Answer in natural language. Which point is closer to the camera taking this photo, point B  or point C? Choose between the following options: B or C
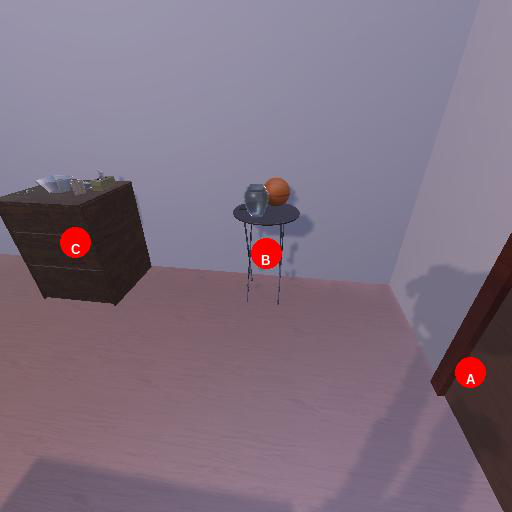
<answer>B</answer>